Tamagotchi! (TV series)

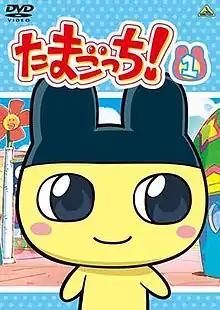
Cover of the first DVD Volume of the series, showing the main protagonist Mametchi

is a 2009 Japanese fantasy slice of life anime series produced by OLM's Team Kamei division, officially based on the Tamagotchi digital pet jointly created by Bandai and WiZ. It is directed by Jōji Shimura ("Pokémon") and written by Aya Matsui ("Boys Over Flowers"), with character designs done by Sayuri Ichiishi, Shouji Yasukazu and Miwa Sakai. It officially aired on TV Tokyo and other affiliate stations in Japan from 12 October 2009 to 3 September 2012, lasting for seven seasons.